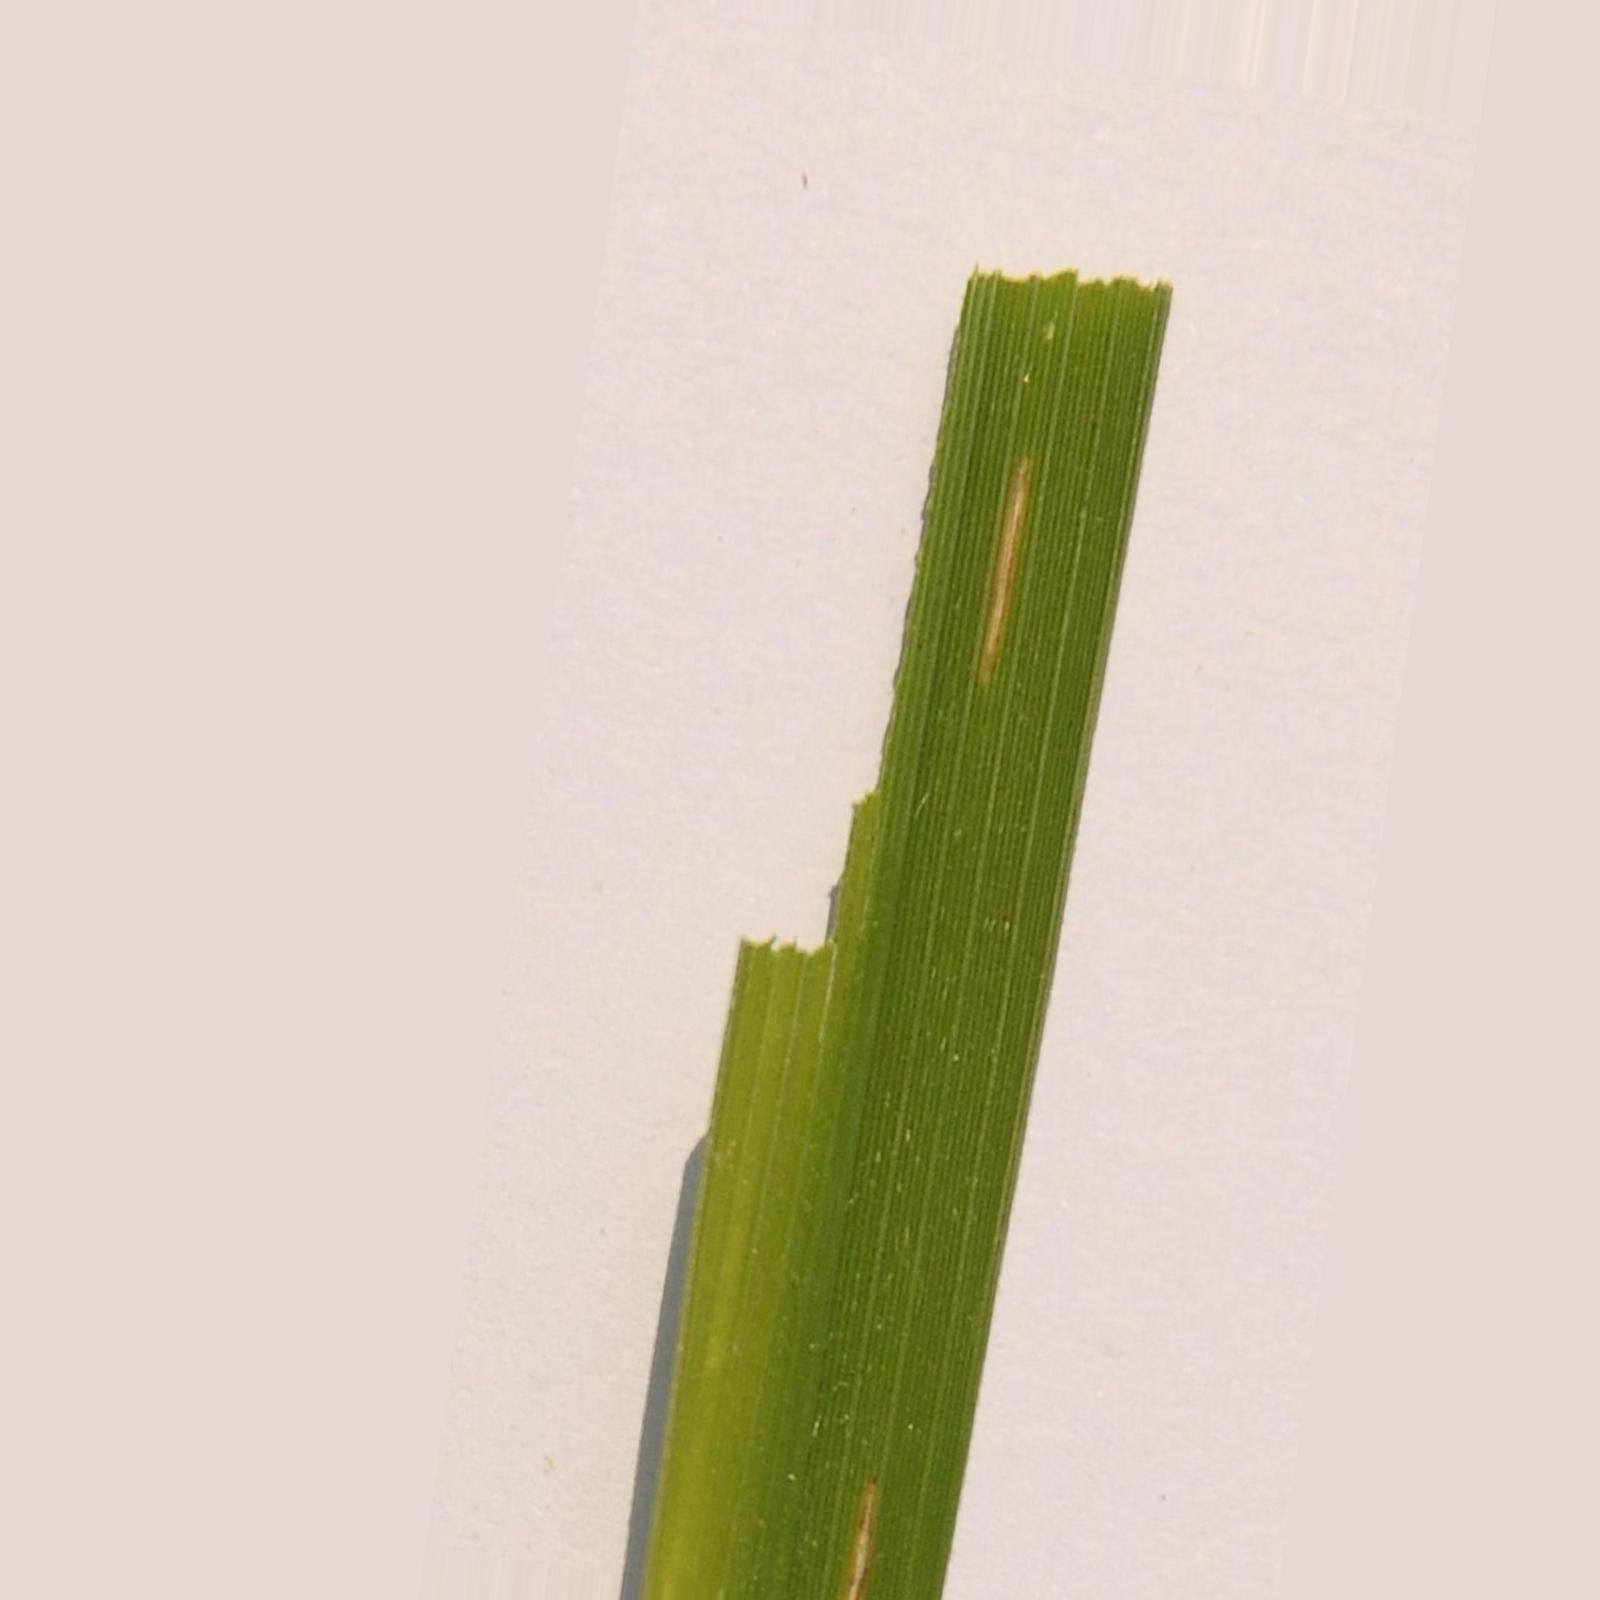
Nhãn: Bệnh Bạc lá (Bacterial leaf blight)